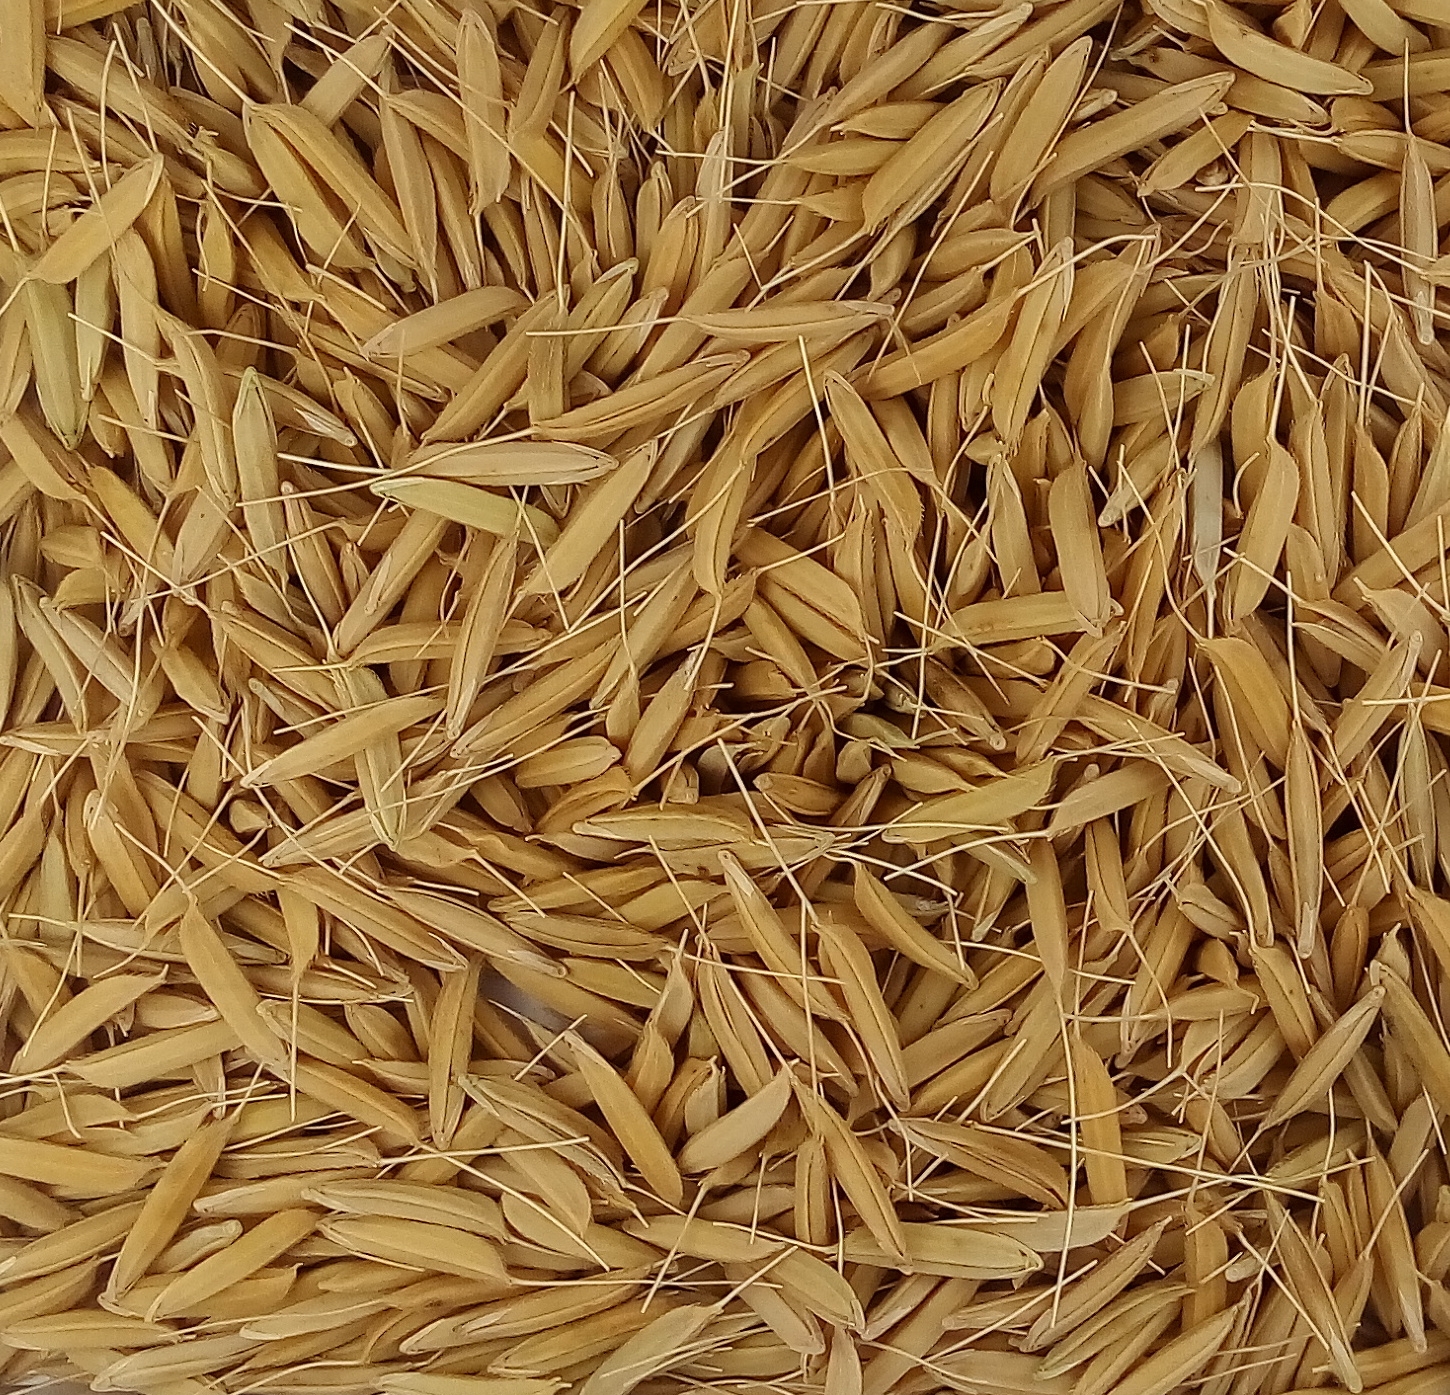
Rice seed variety: PB1